Peterloo Massacre

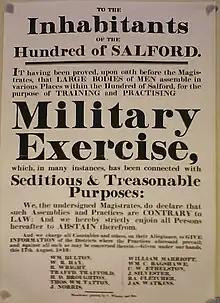
Notice "to the inhabitants of the Hundred of Salford", published by the magistrates the day after the massacre

The government declared its support for the actions taken by the magistrates and the army. The Manchester magistrates held a supposedly public meeting on 19 August, so that resolutions supporting the action they had taken three days before could be published. Cotton merchants Archibald Prentice (later editor of "The Manchester Times") and Absalom Watkin (a later corn-law reformer), both members of the "Little Circle", organised a petition of protest against the violence at St Peter's Field and the validity of the magistrates' meeting. Within a few days it had collected 4,800 signatures. Nevertheless, the Home Secretary, Lord Sidmouth, on 27 August conveyed to the magistrates the thanks of the Prince Regent for their action in the "preservation of the public peace." That public exoneration was met with fierce anger and criticism. During a debate at Hopkins Street Robert Wedderburn declared "The Prince is a fool with his Wonderful letters of thanks ... What is the Prince Regent or King to us, we want no King – he is no use to us." In an open letter, Richard Carlile said: